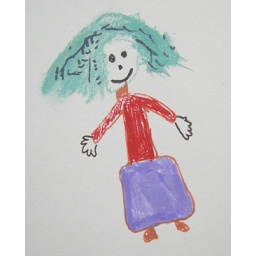
girl in red & purple dress